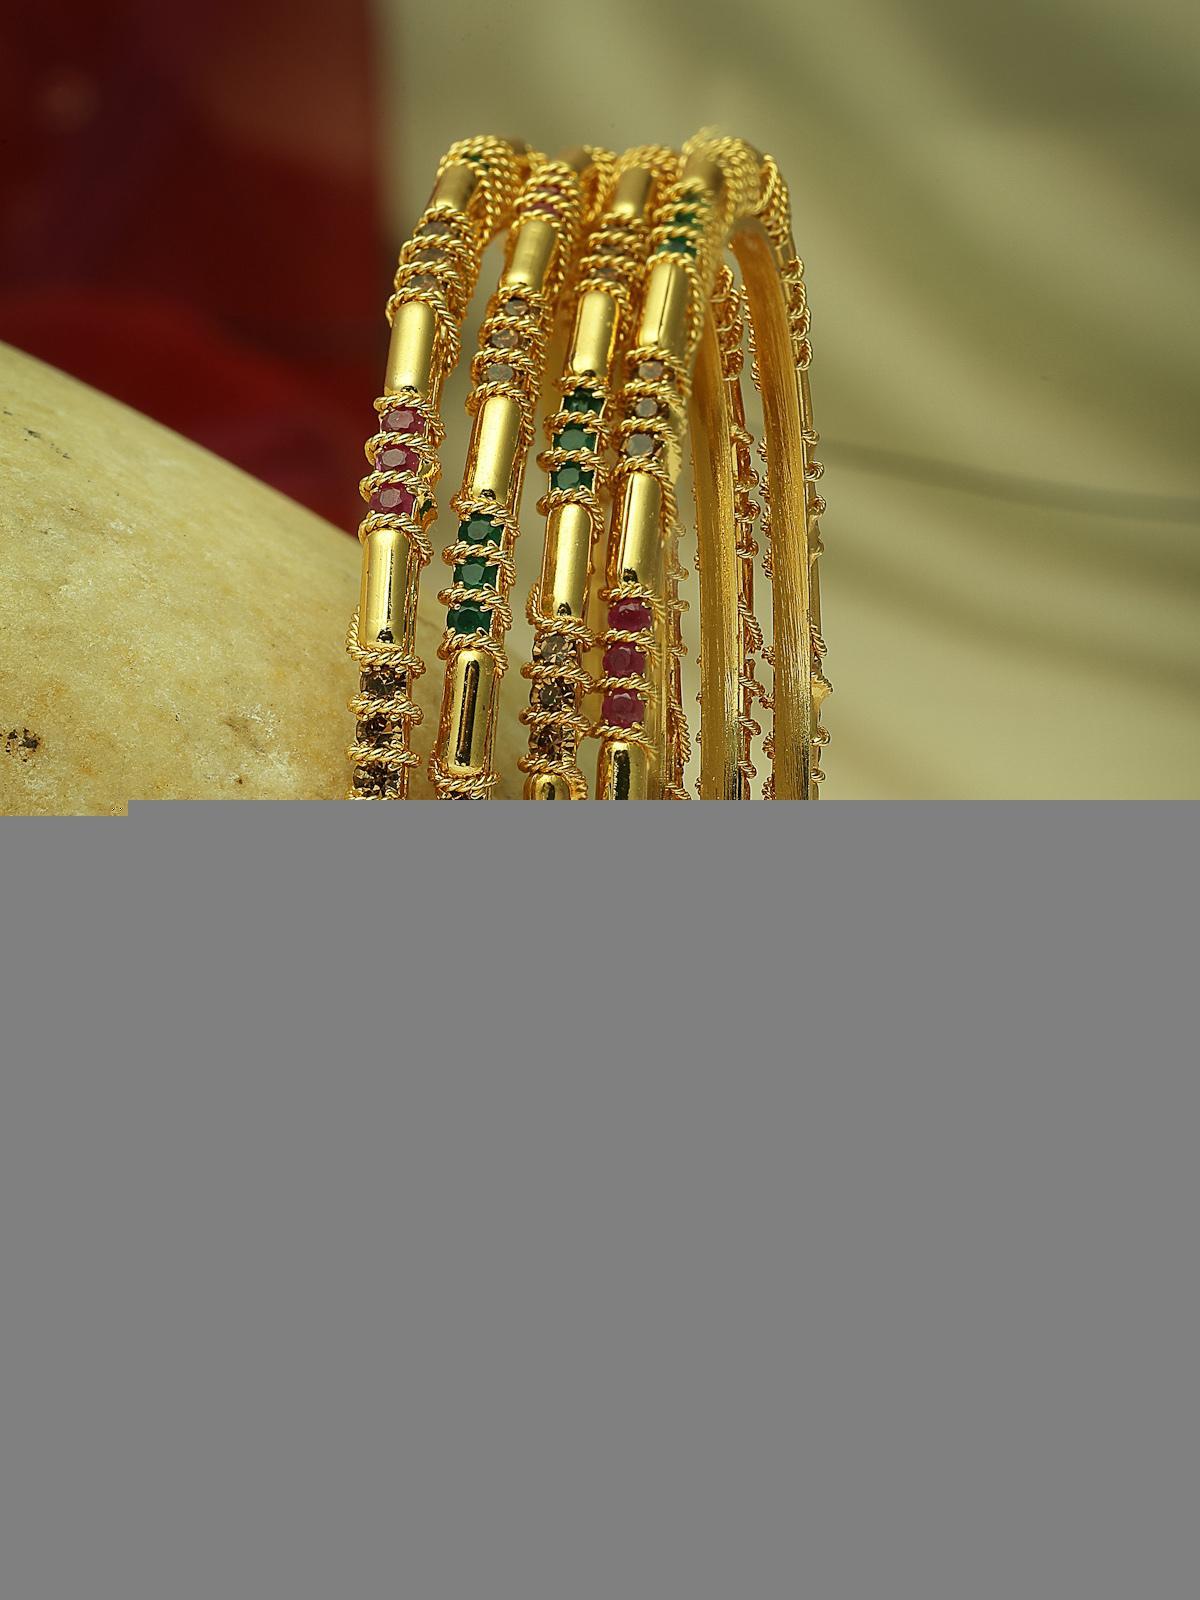
Sukkhi Latest Traditional Style Gold Plated Red And Green Thin Bracelet Bangle Set Jewellery for Women & Girls | Set of 4 Latest Design | Birthday Anniversary Gift for Women|B105870_2.8
Type: Bracelets & Bangles
Brand: Sukkhi
Price: Rs. 938
 Elevate your style with the Sukkhi Latest Traditional Style Gold Plated Thin Bracelet Bangle Set for Women & Girls. This set of four exudes charm with a delightful blend of red and green, showcasing the latest design trends in a traditional style. The gold-plated finish adds an exquisite touch to any ensemble. Sized at 2.4, 2.6 and 2.8, these thin bracelets make for a perfect birthday or anniversary gift, celebrating timeless elegance and cultural richness for the special women in your life with a set that's both stylish and versatile.Disclaimer:There may be slight variation in shade and colour due to photographic effects and monitor settings
Included: 4 Bangles